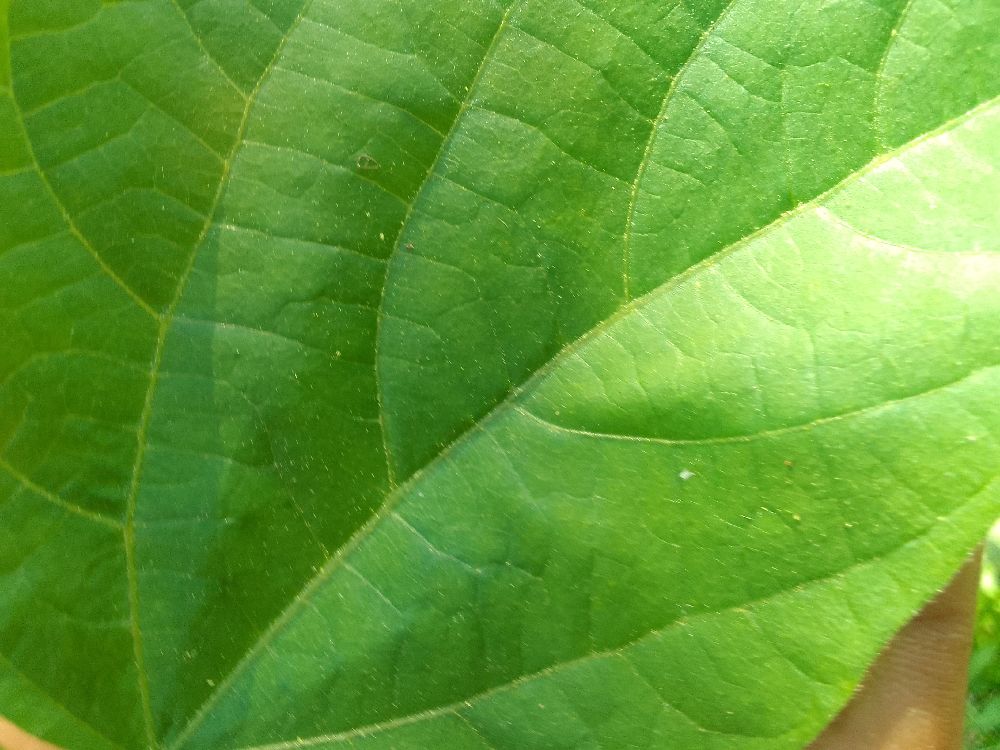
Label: healthy